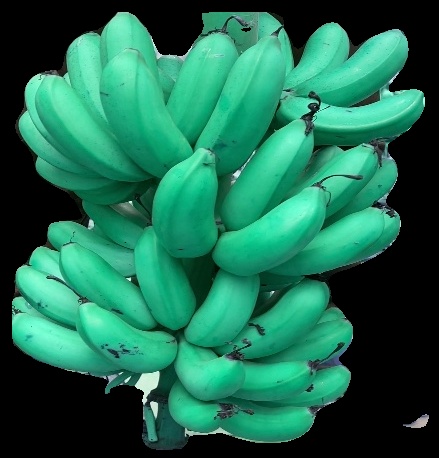
Variety: rasbale
Grade: grade1